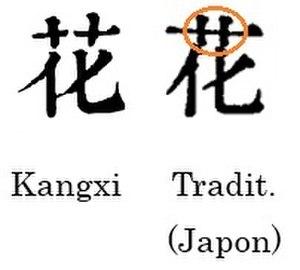
Variantes du sinogramme fleur (forme Kangxi, forme traditionnelle japonaise)
Les kanjis sont des signes assimilés à des caractères chinois dont le rôle est d'écrire une partie de la langue japonaise, chaque kanji ayant une ou plusieurs expressions phonologiques possibles, appelées « lectures ».